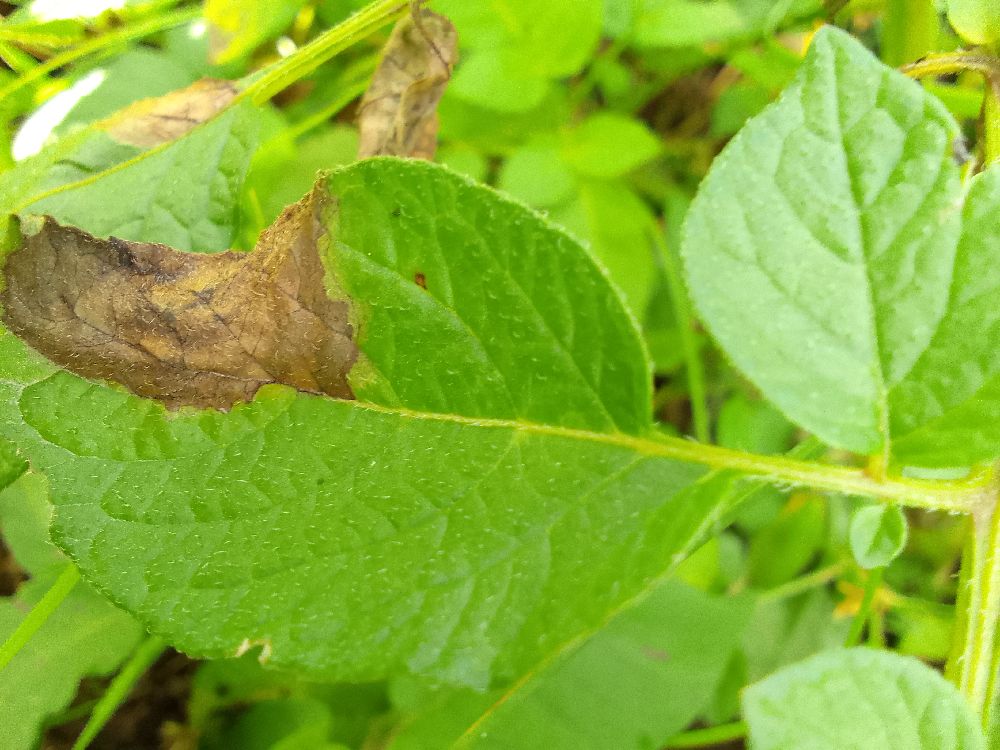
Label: Late blight